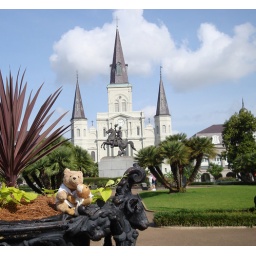
bear & lion in Jackson Square